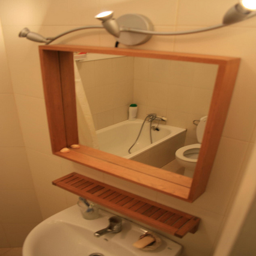
A wooden framed mirror and shelf above a bathroom sink
A bathroom mirror over a sink shows a tub and toilet.
A wooden framed mirror that is above a sink.
A bathroom with a wooden frame around the mirror
A white sink sitting under a bathroom mirror.